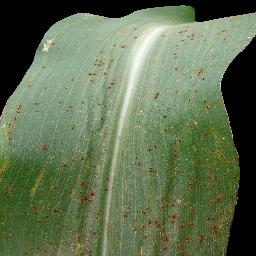
Label: Corn_(Maize)___Common_Rust